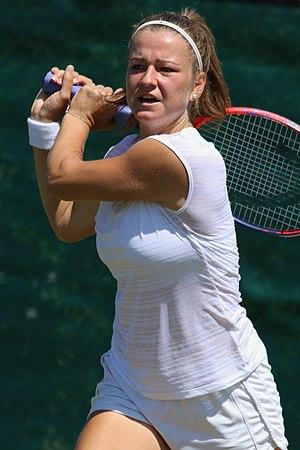
Karolína Muchová, née le 21 août 1996 à Olomouc, est une joueuse de tennis professionnelle tchèque.